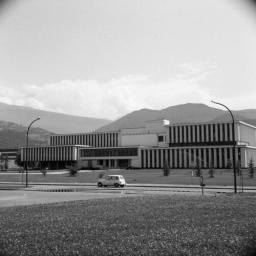
the library building at the university in 1970